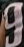
Number: 9